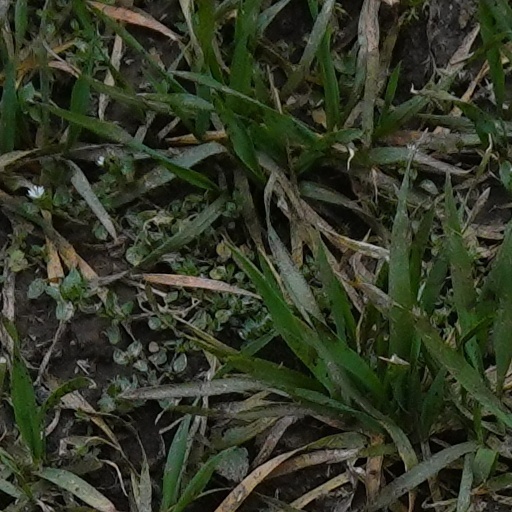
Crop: wheat